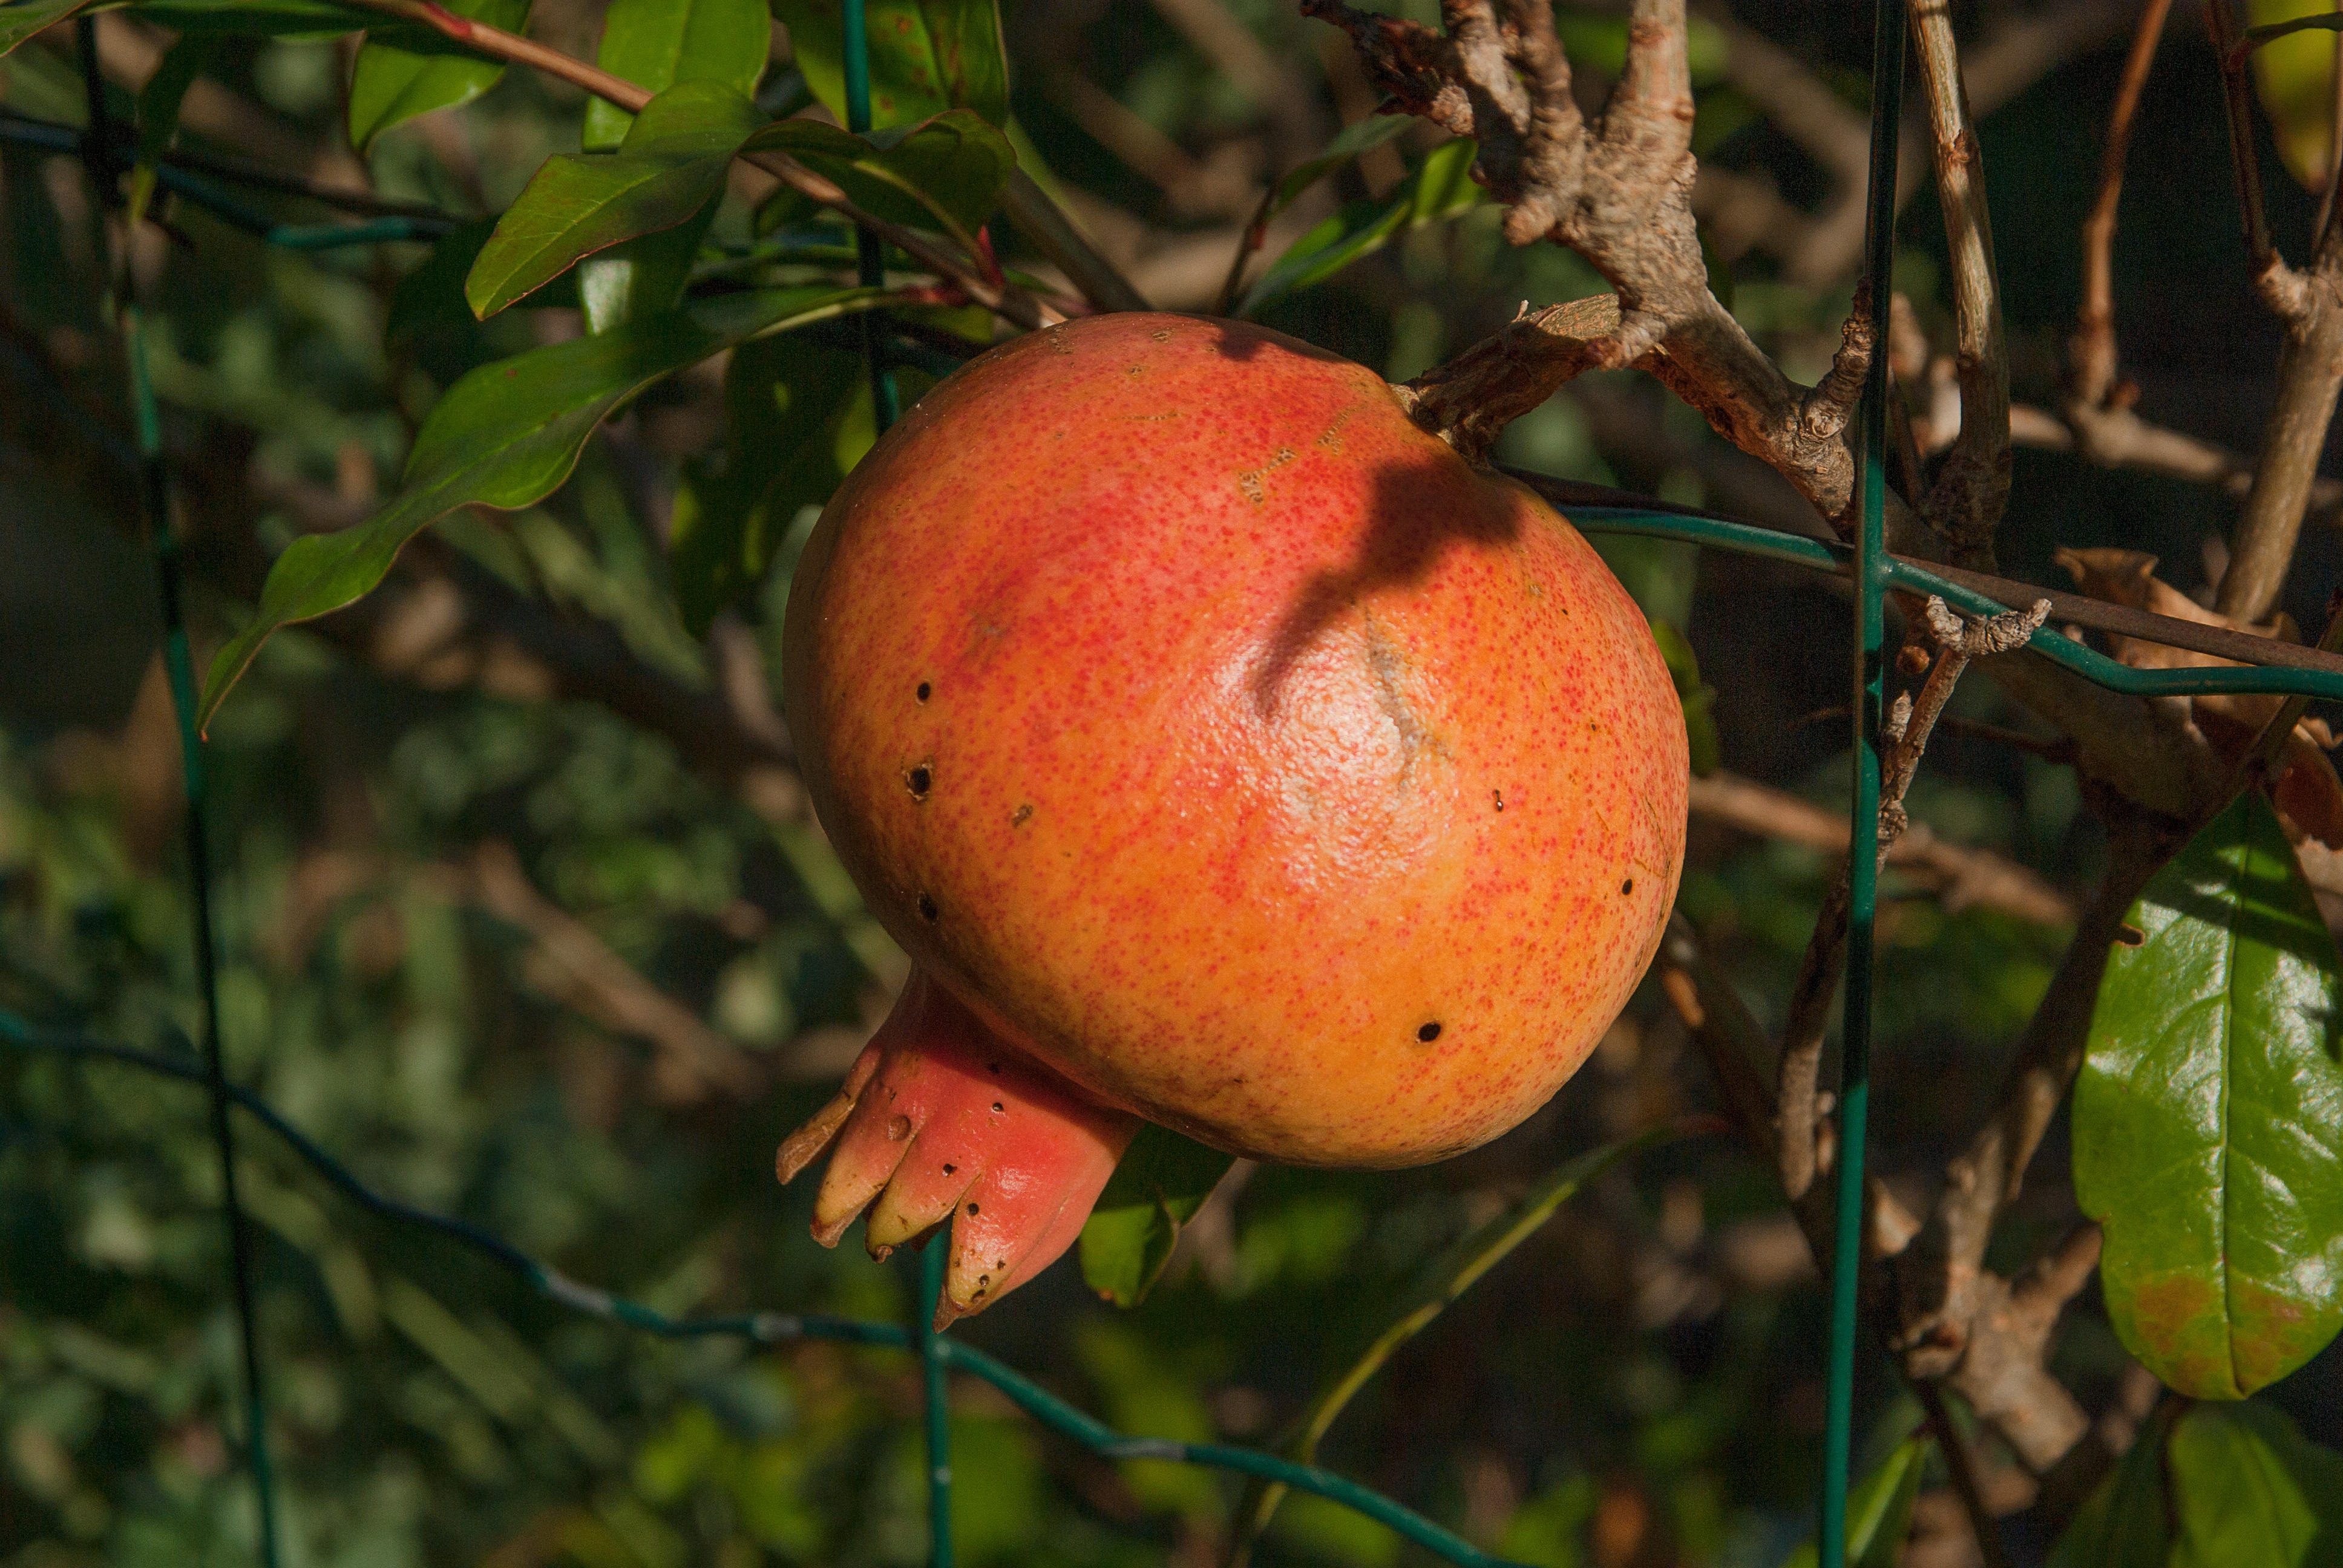
tree, nature, branch, plant, fruit, leaf, flower, food, produce, autumn, botany, flora, grenade, citrus, macro photography, flowering plant, fruit juice, bitter orange, exotic fruit, land plant